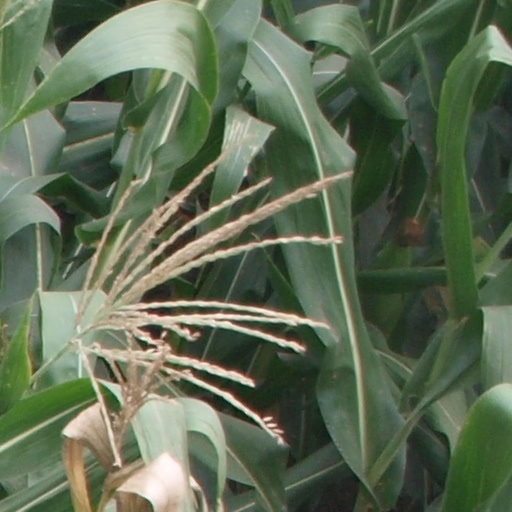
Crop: maize; corn